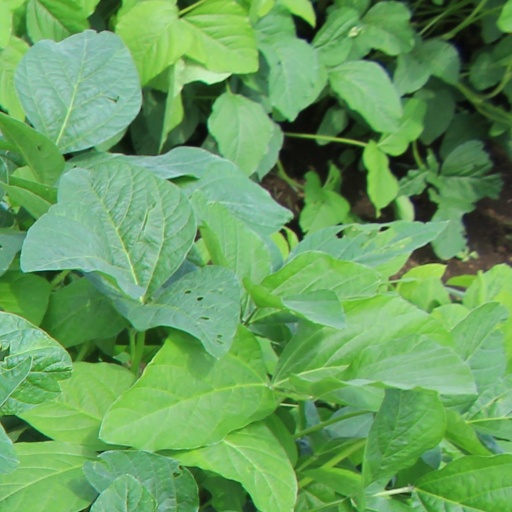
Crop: soybean